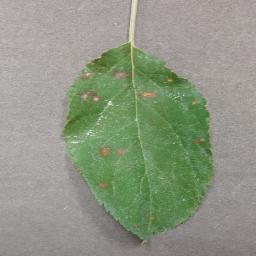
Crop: apple
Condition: cedar_rust